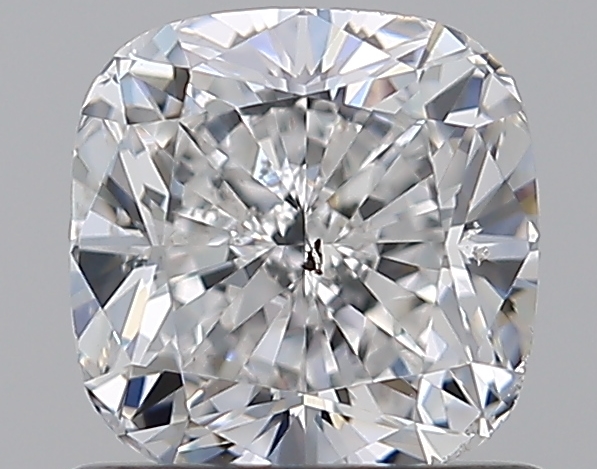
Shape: cushion
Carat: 1
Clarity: SI1
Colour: D
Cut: EX
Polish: EX
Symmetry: VG
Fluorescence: ST
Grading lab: GIA
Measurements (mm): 5.58 x 5.55 x 3.85